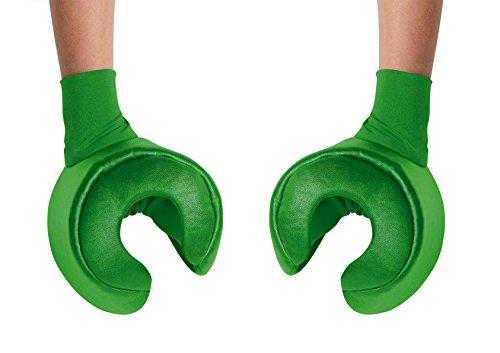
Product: LEGO Movie Robin Prestige Child Costume
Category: Clothing, Shoes & Jewelry | Costumes & Accessories | Kids & Baby | Boys | Costumes
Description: Minifigure tunic, Cape, Mask, Pair of hands, Minifigure pants.
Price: $89.99